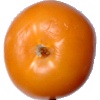
Label: Tomato Yellow 1